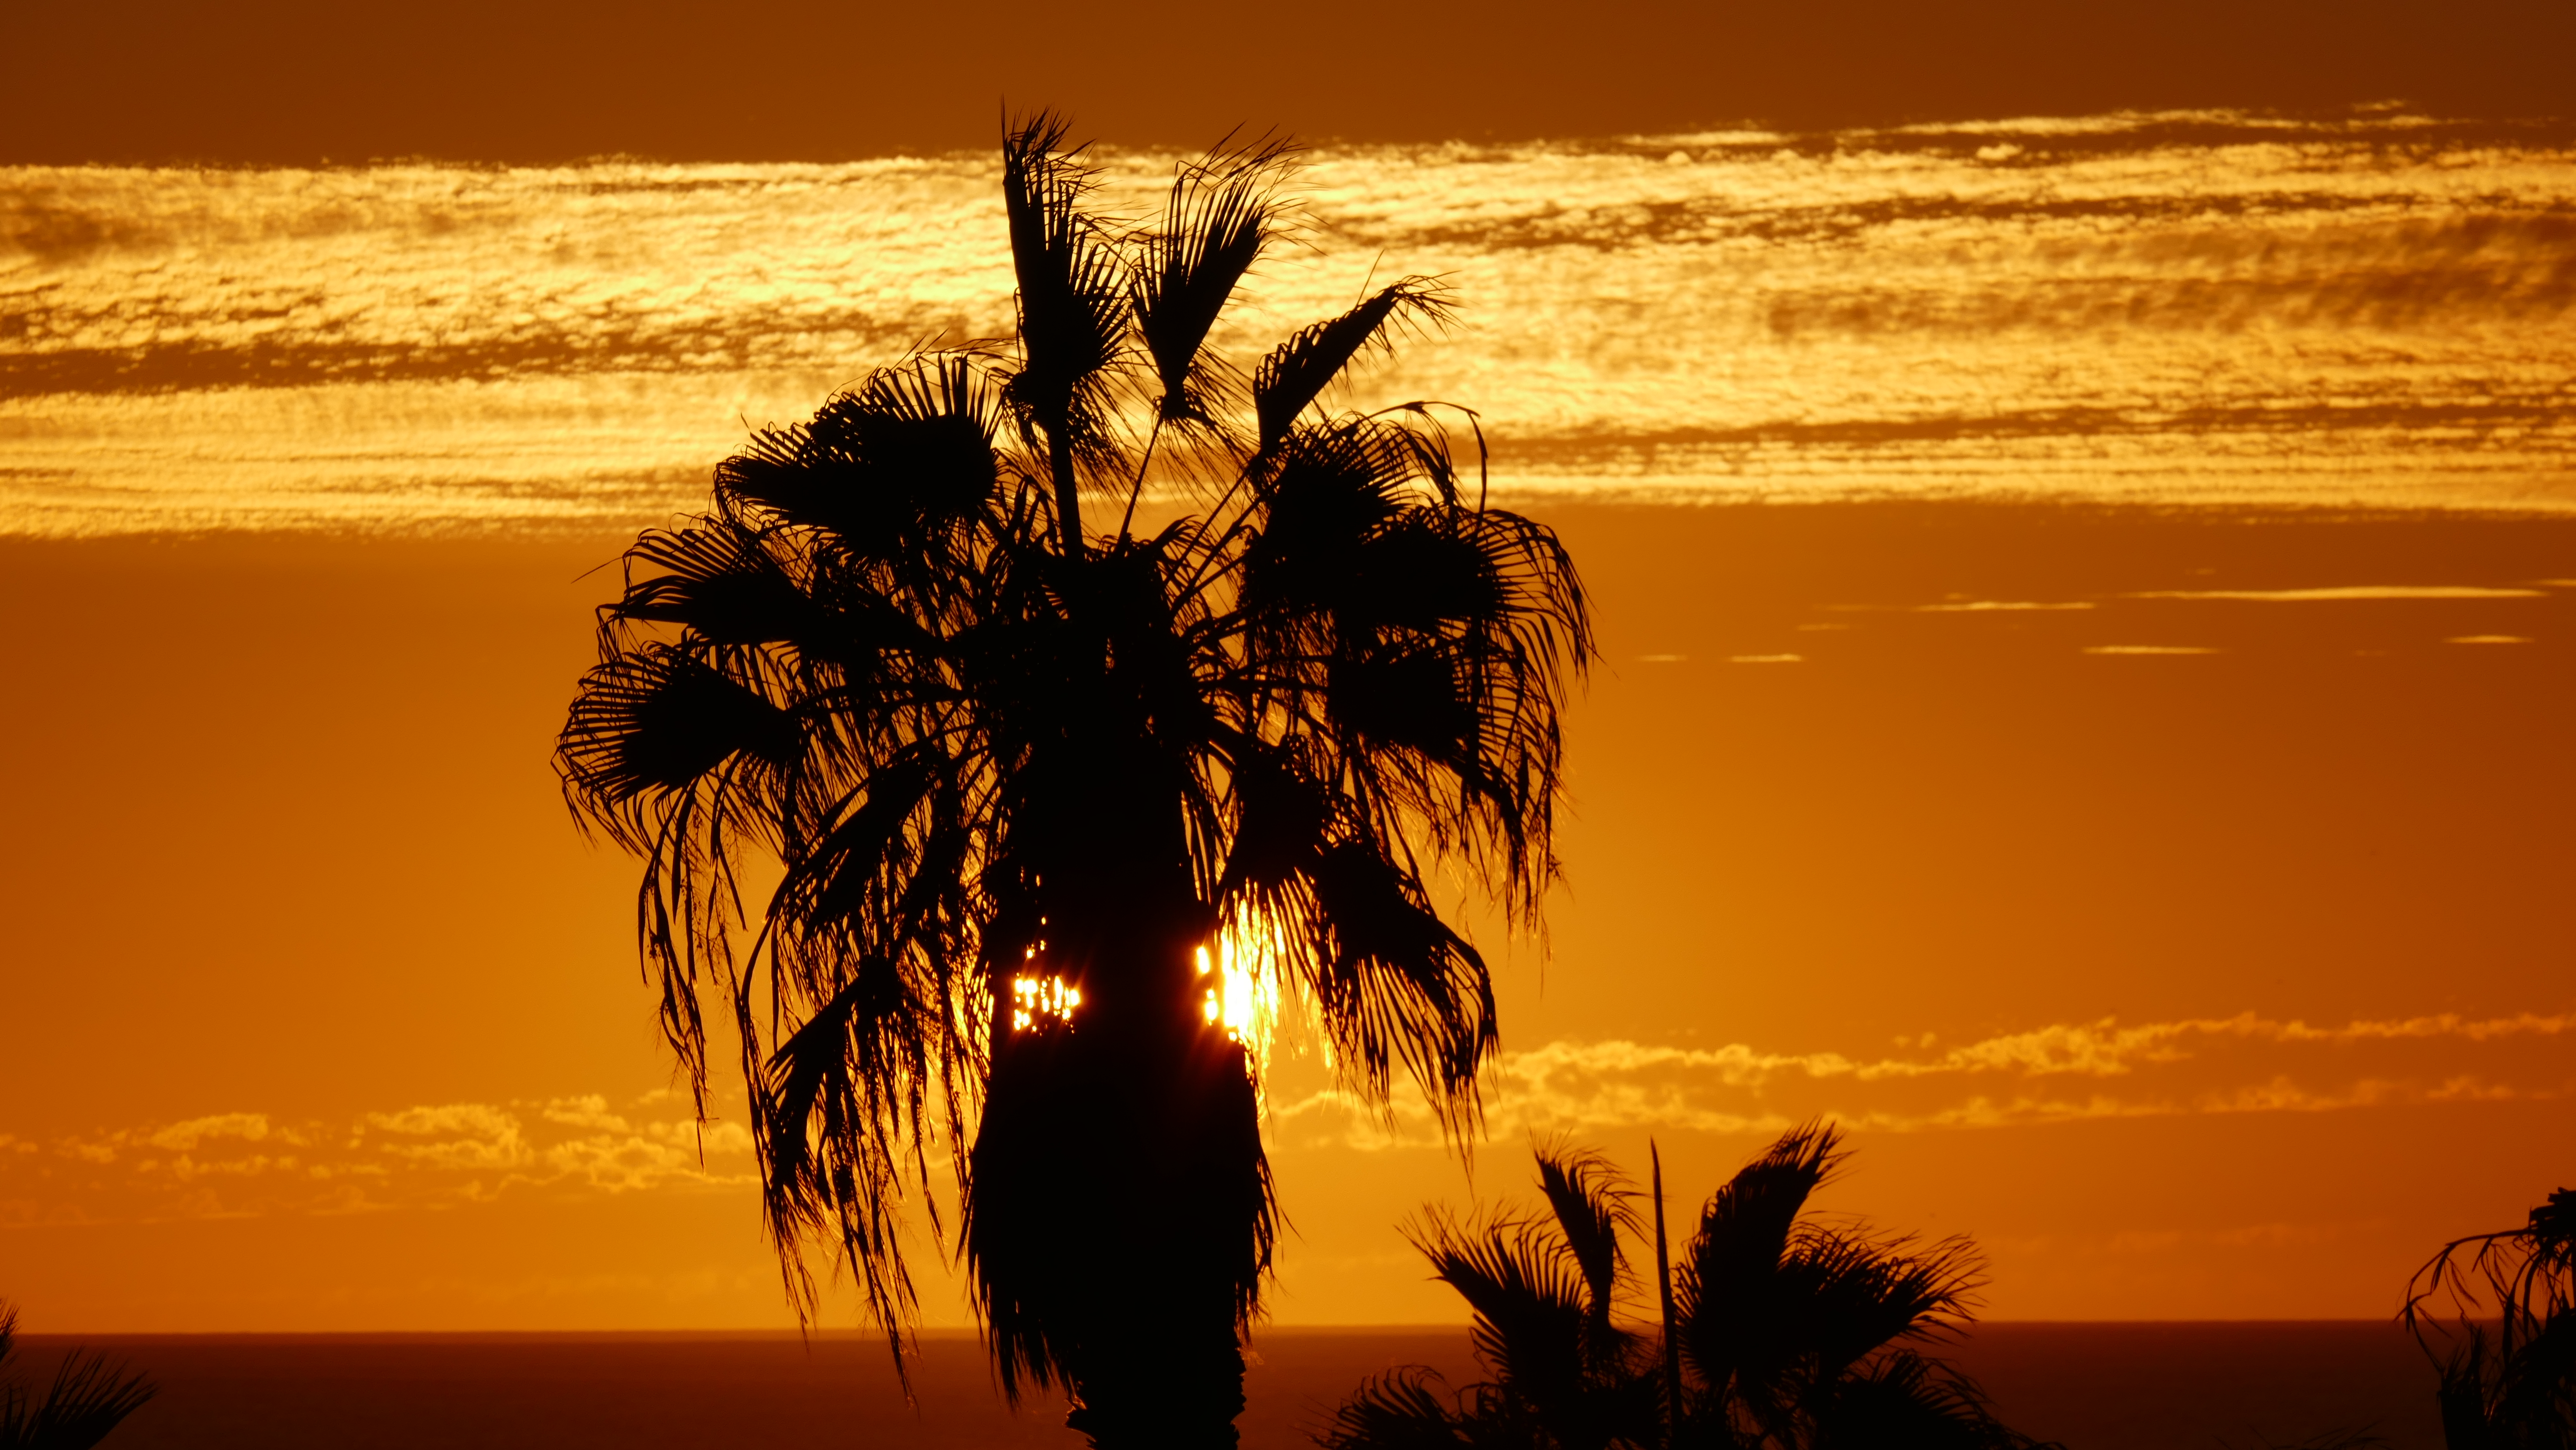
Palmtrea, sun, sea, spain, nature, tree, sky, palm tree, sunset, arecales, horizon, sunrise, tropics, attalea speciosa, evening, plant, woody plant, afterglow, morning, calm, dusk, sunlight, backlighting, date palm, borassus flabellifer, landscape, elaeis, heat, photography, vacation, dawn, silhouette, caribbean, ocean